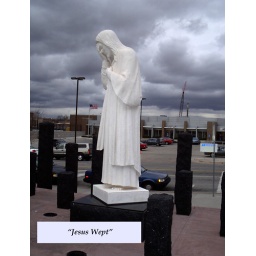
This icon is in the courtyard of a church building across the street from the Memorial and the bombing.JesusWeptOKCityMemArea-02090011 copy